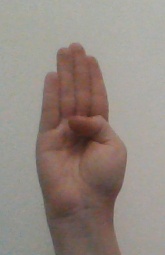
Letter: kaaf